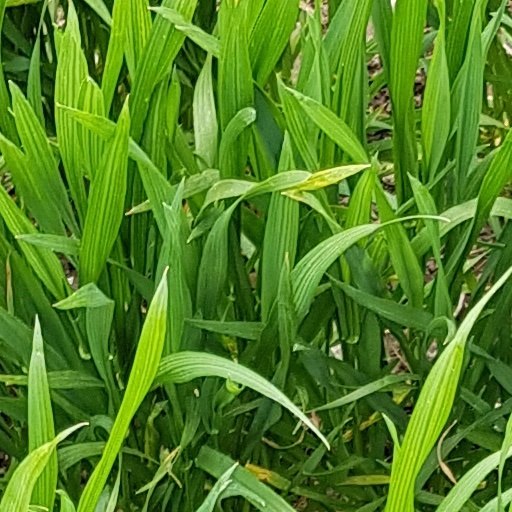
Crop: wheat